Doctor Prisoner

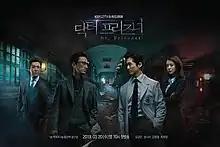
Promotional poster

Doctor Prisoner is a 2019 South Korean television series starring Namkoong Min, Kwon Nara, Choi Won-young and Kim Byung-chul. It aired on KBS2's Wednesdays and Thursdays at 22:00 (KST) from March 20 to May 15, 2019.